Police community support officer

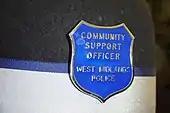

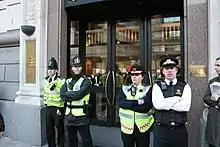
Two PCSOs (right) with two Police Constables of the City of London Police. Note the unique red edging of the reflective bands and the red shield badges on the headgear of the PCSOs.

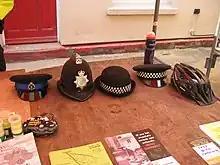
Types of headgear used by Thames Valley Police. From left: male PCSO flat cap, male PC custodian helmet, female PC bowler hat, male PC flat cap, cycle helmet.

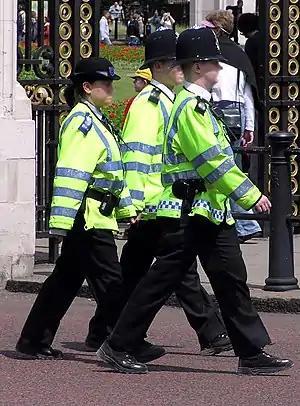
A female PCSO (Left) on duty with two police constables. Note the blue epaulettes and cap badge.

A PCSO's headgear is normally a black formal peaked cap for men and a black bowler for women, although some forces are now opting for female PCSOs to wear the peaked cap. Headgear may or may not display the force crest, some have a metal shield, usually blue, stating "police community support officer" followed below with the name of the wearer's respective force in smaller letters. Some newer versions of such shields have the wearer's respective force crest printed on them. Most forces now simply issue the same hat badge that is issued to constables.